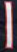
Number: 1